Cross of Cong

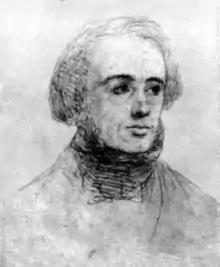
James MacCullagh (1809–1847).

In the 19th century, George Petrie, the Irish antiquarian, was aware that Lhuyd's book mentioned the cross, though he partly misinterpreted the details. In 1822, Petrie had seen the cross himself when he passed through Cong on a tour he made of Connacht. Petrie told his friend, Professor James MacCullagh (of Trinity College Dublin), about the cross and of its historical value. MacCullagh, using his own money, though not a rich man, afterwards purchased the cross from the Parish Priest of Cong – Fr. Michael Waldron. Fr. Waldron had succeeded Fr. Patrick Prendergast as Parish Priest of Cong, when Fr. Prendergast died in 1829, and discovered the cross amongst his belongings. Fr. Patrick Prendergast, an Augustinian, was also considered to be the last Abbot of Cong Abbey. Fr. Prendergast had discovered the cross hidden in an old oak chest kept in a house in the village, where it was said to have been kept since about the mid-17th century (the time of the Cromwellian conquest of Ireland). Fr. Prendergast then kept the cross in his house, named 'Abbotstown', located on a farm in the townland of Ballymagibbon (or Ballymacgibbon), which is close to Cong. William Wilde, who was from this part of Ireland, had seen the cross in his childhood in Fr. Prendergast's possession and stated that at that time (the early 19th century) the cross was used at Cong chapel at the festivals of Christmas and Easter, when it was placed on the altar during mass. MacCullagh presented the cross in 1839 to the Royal Irish Academy, where it was for a long period one of its most treasured artefacts.